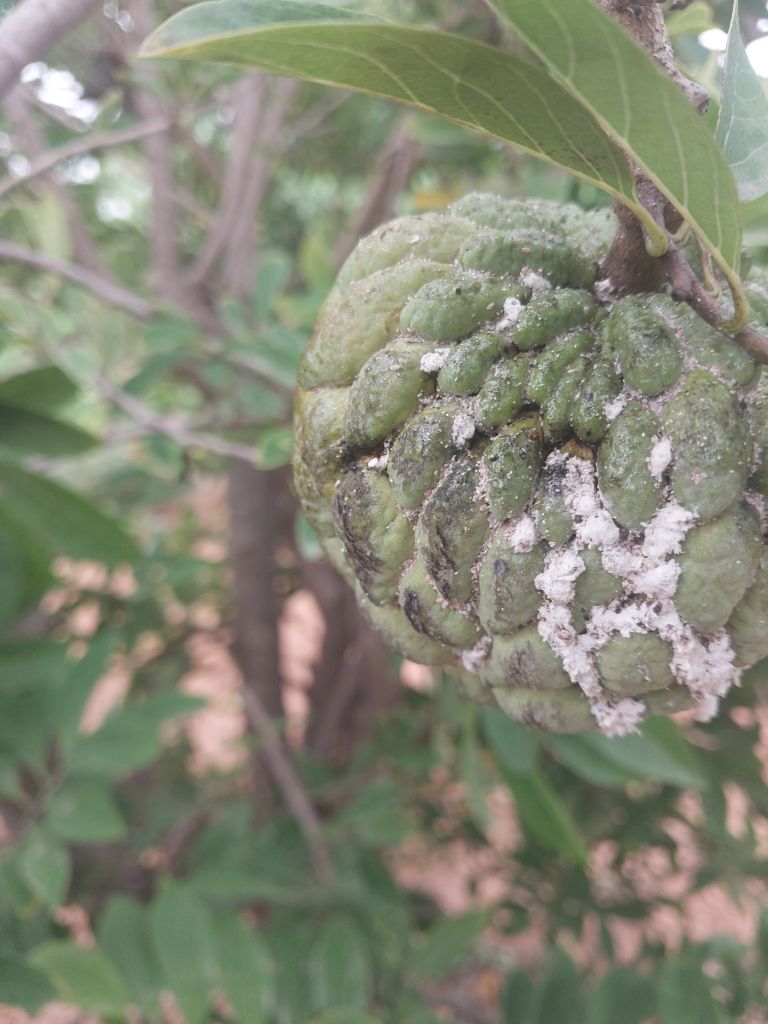
Disease label: Mealy Bug